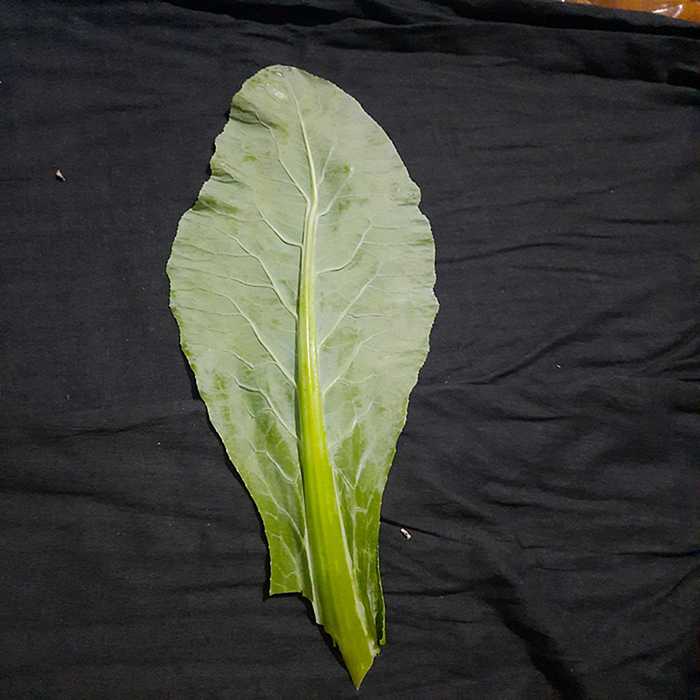
Plant: Cauliflower
Label: Fresh leaf